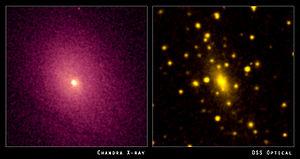
Abell 2029 est un Superamas de galaxies dans la constellation du Serpent à la frontière de la constellation de la Vierge.